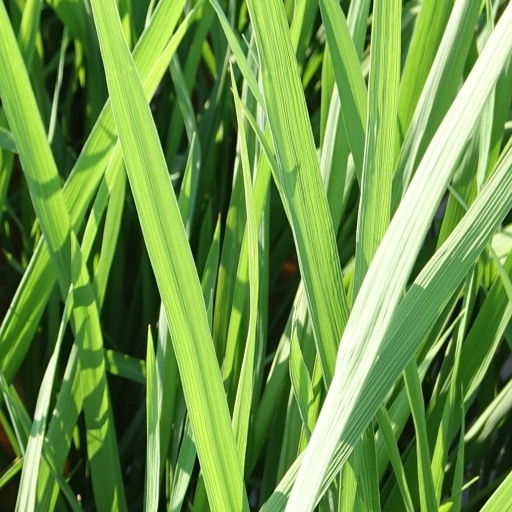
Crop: rice